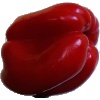
Label: Pepper Red 1